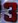
Number: 3